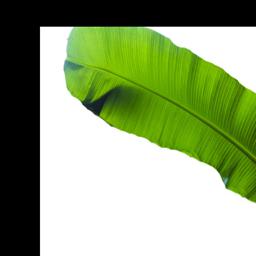
Label: BHIMKOL